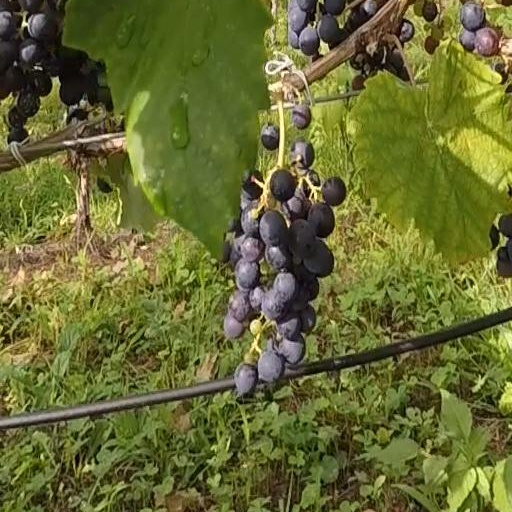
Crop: grape